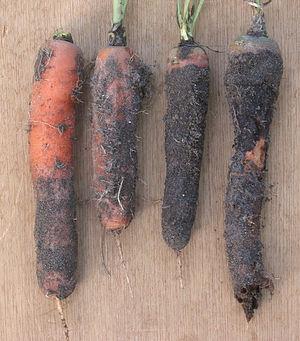
Helicobasidium brebissonii est une espèce de champignons basidiomycètes phytopathogènes de la famille des Helicobasidiaceae. La forme asexuée correspondante est Rhizoctonia crocorum.
Le rhizoctone violet est une maladie cryptogamique qui affecte notamment diverses plantes cultivées dont la betterave, la pomme de terre, ainsi que asperge, carotte, endive, luzerne, etc. et qui est causée par un champignon basidiomycète, Rhizoctonia crocorum DC., dont le téléomorphe est Helicobasidium purpureum.